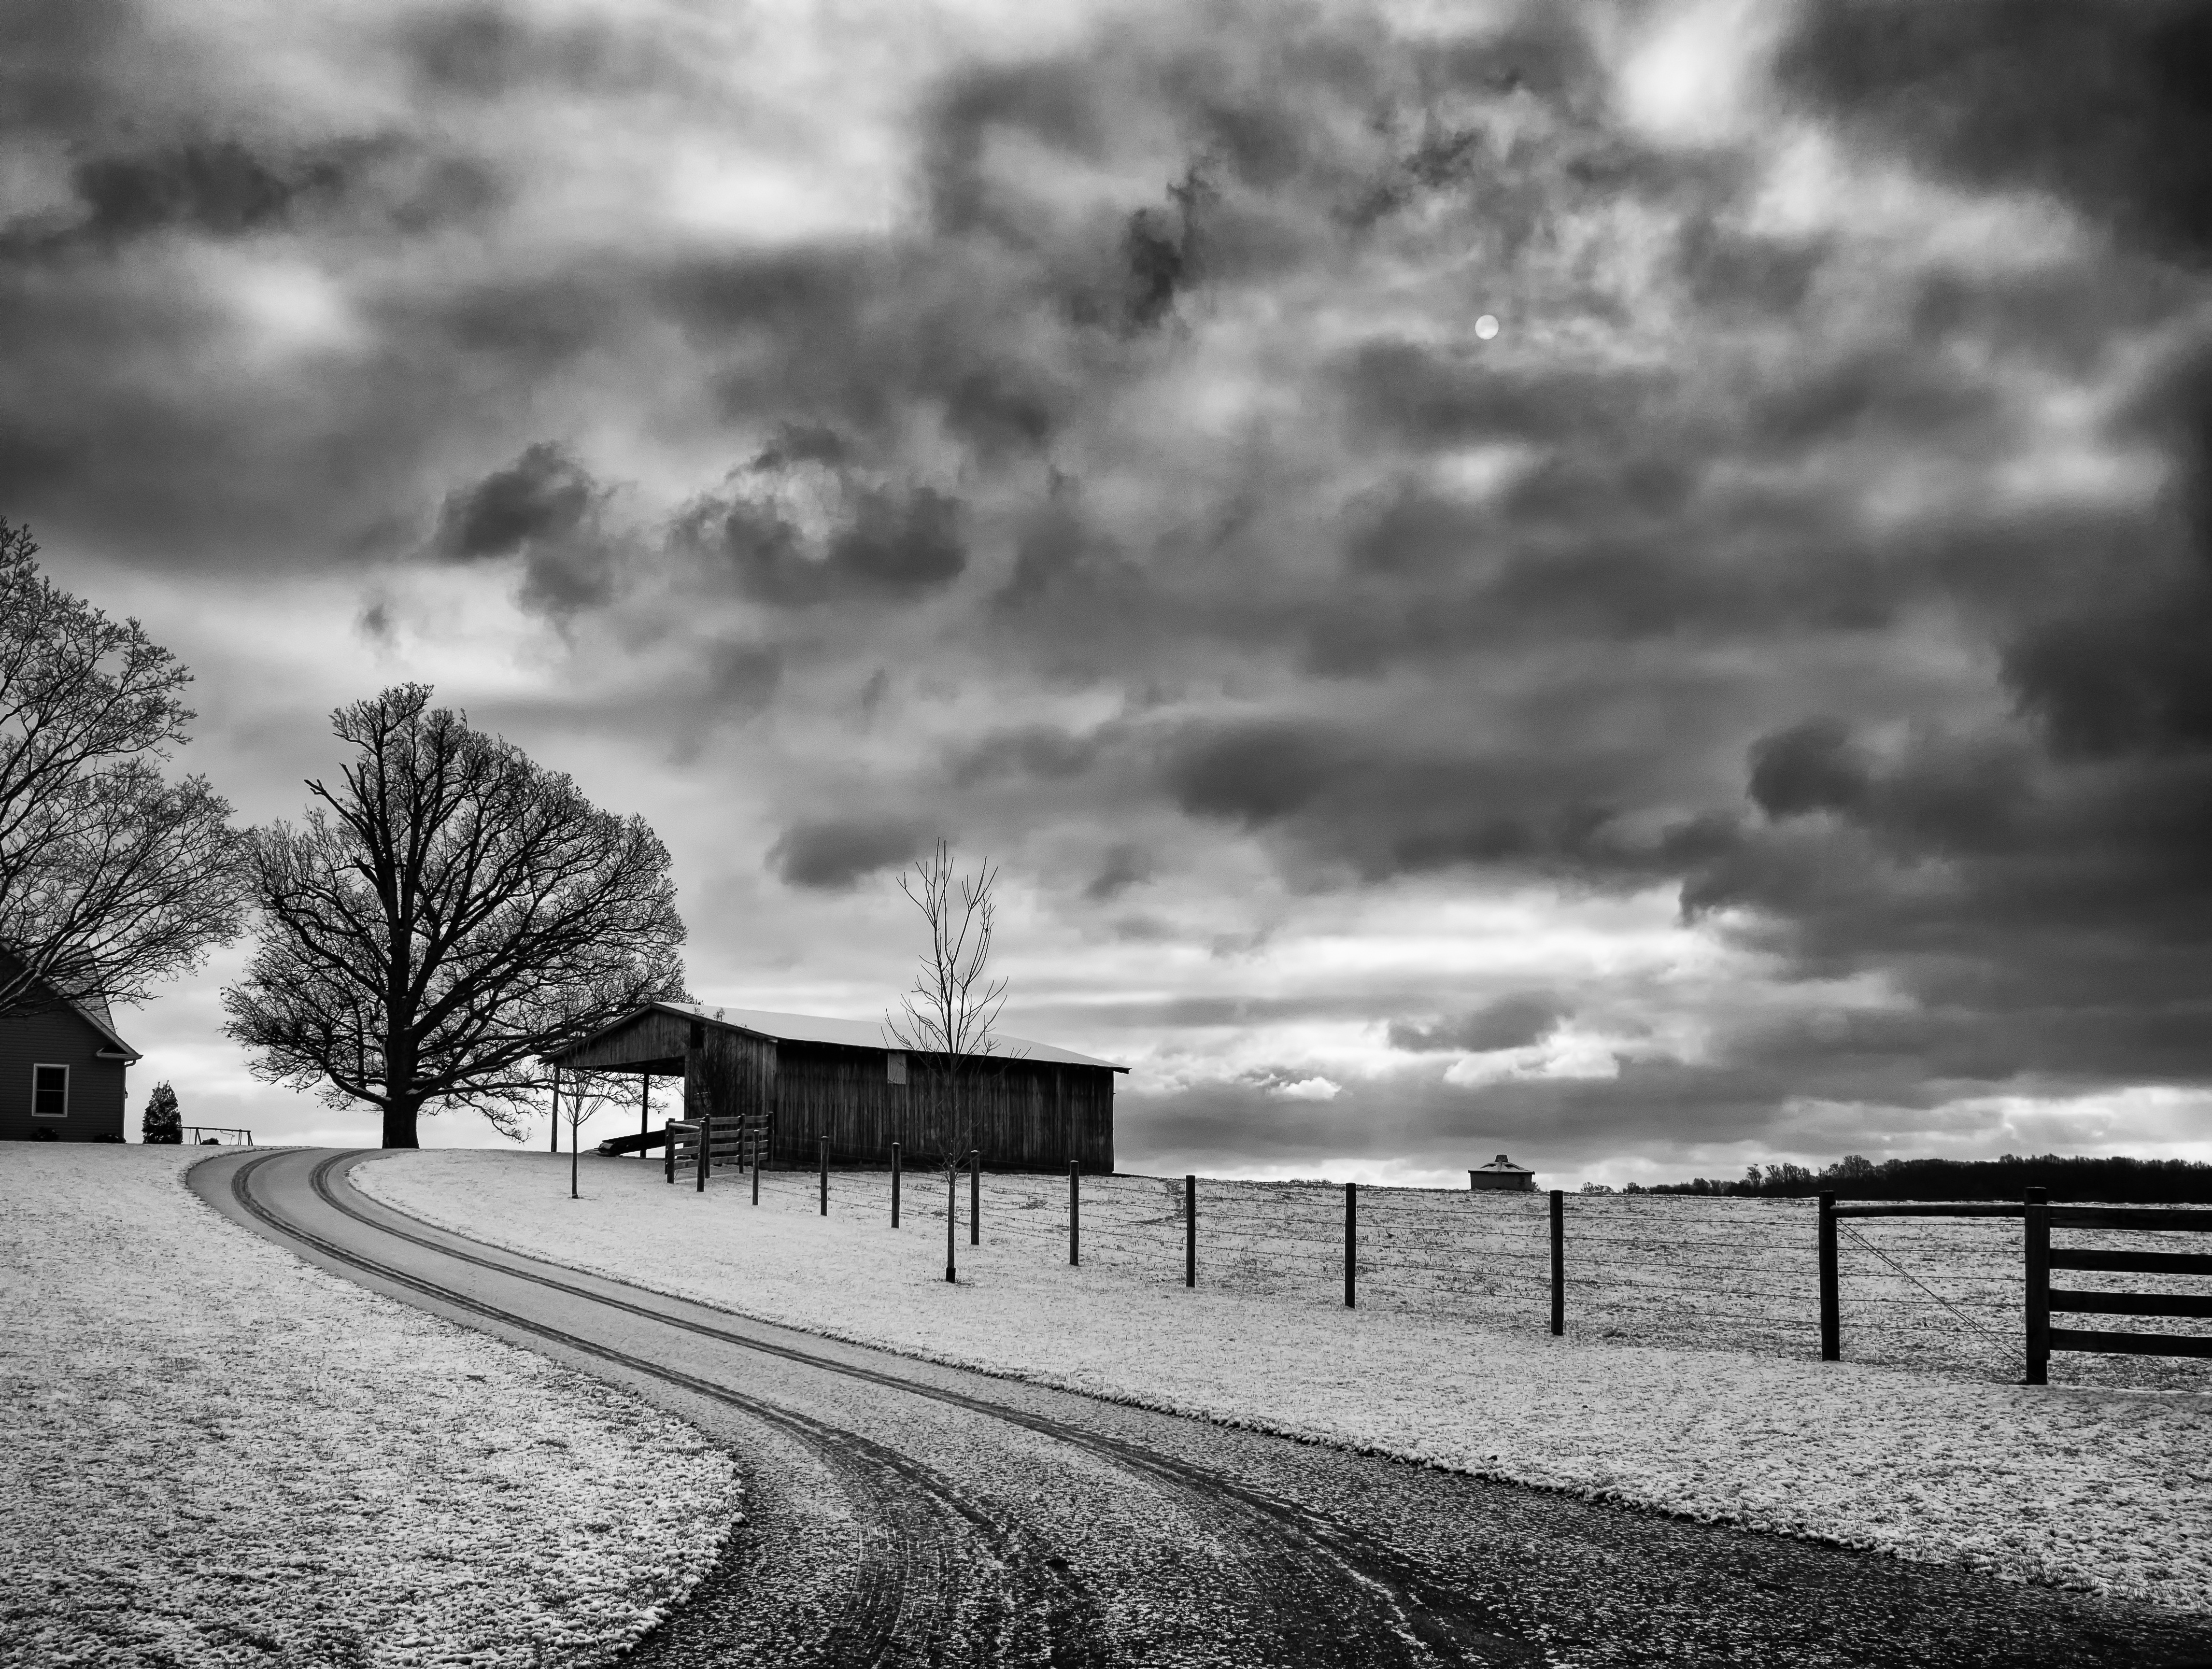
landscape, tree, grass, outdoor, horizon, snow, winter, cloud, black and white, sky, track, road, white, field, farm, meadow, countryside, sunlight, morning, barn, country, transport, evening, rural, scenic, weather, darkness, frozen, black, monochrome, farmland, clouds, shape, rural area, meteorological phenomenon, monochrome photography, atmospheric phenomenon